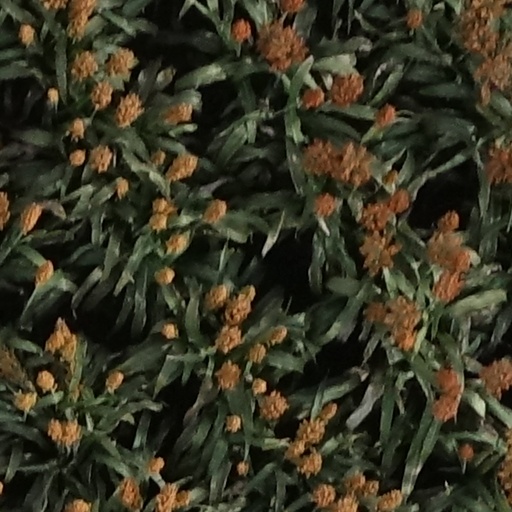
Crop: sorghum